Pope Nicholas I

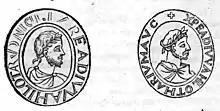
Seal of Lothair II

To a spiritually exhausted and politically uncertain Western Europe beset by Muslim and Norse incursions, Pope Nicholas appeared as a conscientious representative of Roman primacy in the Church. He was filled with a high conception of his mission for the vindication of Christian morality and the defence of God's law. His co-operation with Emperor Louis II and Byzantine forces temporarily stemmed the Muslim advance in southern Italy. He also strengthened the Ostian fortifications against any future Muslim raids.